Rosé

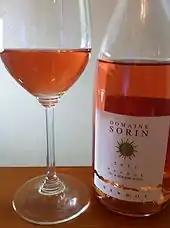
A rosé from Bandol

Anthocyanins have the ability to change into three different forms—colorless, red and blue—depending on the pH/acidity levels of the solution they are in. At wine pH (typically 2.9-4.0), most of the grape anythocyanins are in the colorless form unless they have reacted with tannins or other molecules (such as tannins also extracted from the skin as well as grape seeds, stems and from oak wine barrels) to form a stabilized pigment. So producers wishing to make rosé work to not only limit the amount of anthocyanins extracted into the wine but also limit the wine's exposure to tannins (either by less maceration time, gentle pressing of the grapes or using only stainless tanks instead of oak) as well as protective anti-oxidative winemaking techniques that limit the development of acetaldehyde and other browning pigments that could add color to the wine.